Shiva Puja

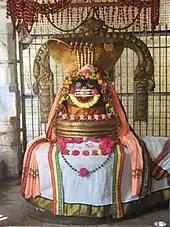
A Shiva Lingam worshipped at Jambukesvara temple in Thiruvanaikaval (Thiruaanaikaa)

Shiva Puja in Hinduism is the way by which one worships Shiva through traditional and ancient rites with the use of mantra, tantra, yantra, kriyas, mudras, and abhishekam.